Battle of Acton

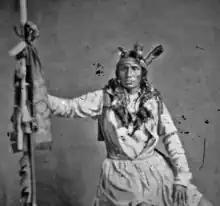
Chief Little Crow

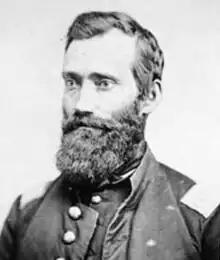
Captain Richard Strout

As Strout's command arrived near Long Lake, soldiers noticed the glistening of gun barrels in the distance. Strout initially believed this to be a relief column; this was not the case. It was Little Crow's band of 35 men. Scouts ahead of the column on Kelley's Bluff soon heard gunfire and war cries as enemy warriors burst forward. 20 men of the company charged with bayonets up the bluff; giving time for the rest of the men to come up and fight from higher ground. Once all of Strout's command was in position, the only thing left to do was to decide on whether to fall back on Hutchinson or fight entrenched on the Bluff. Some scouts including Albert H. DeLong, a well-known local frontiersman, already left the field in an effort to bring reinforcements from Hutchinson.